Hyrcanian forests

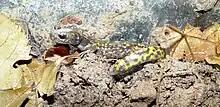
An adult Persian mountain salamander, found only in the Hyrcanian forest region

The Hyrcanian forests are thought to have served as a refugium for certain species during changing climatic conditions. The Iranian edible dormouse ("Glis persicus") is an endemic of this ecoregion, and is thought to have evolved when mid-Miocene climatic change led to the fragmentation of the ancestral "Glis" population, with one such population fragment surviving in these forests and evolving into a new species. The bat "Myotis hyrcanicus" is likely also endemic to this region. The region is also known to preserve a unique lineage of bicolored shrew ("Crocidura leucodon") that diverged from the other lineages during the mid-Pleistocene, about 1 million years ago. The Persian mountain salamander ("Paradactylodon persicus") is an aquatic salamander endemic to high rainfall regions of the Hyrcanian forest. It is primarily known from its aquatic larvae which live in permanent streams with forest cover. This is a very understudied species and very few adults have ever been found. It is under threat from habitat loss due to logging, agricultural development, and urban sprawl.